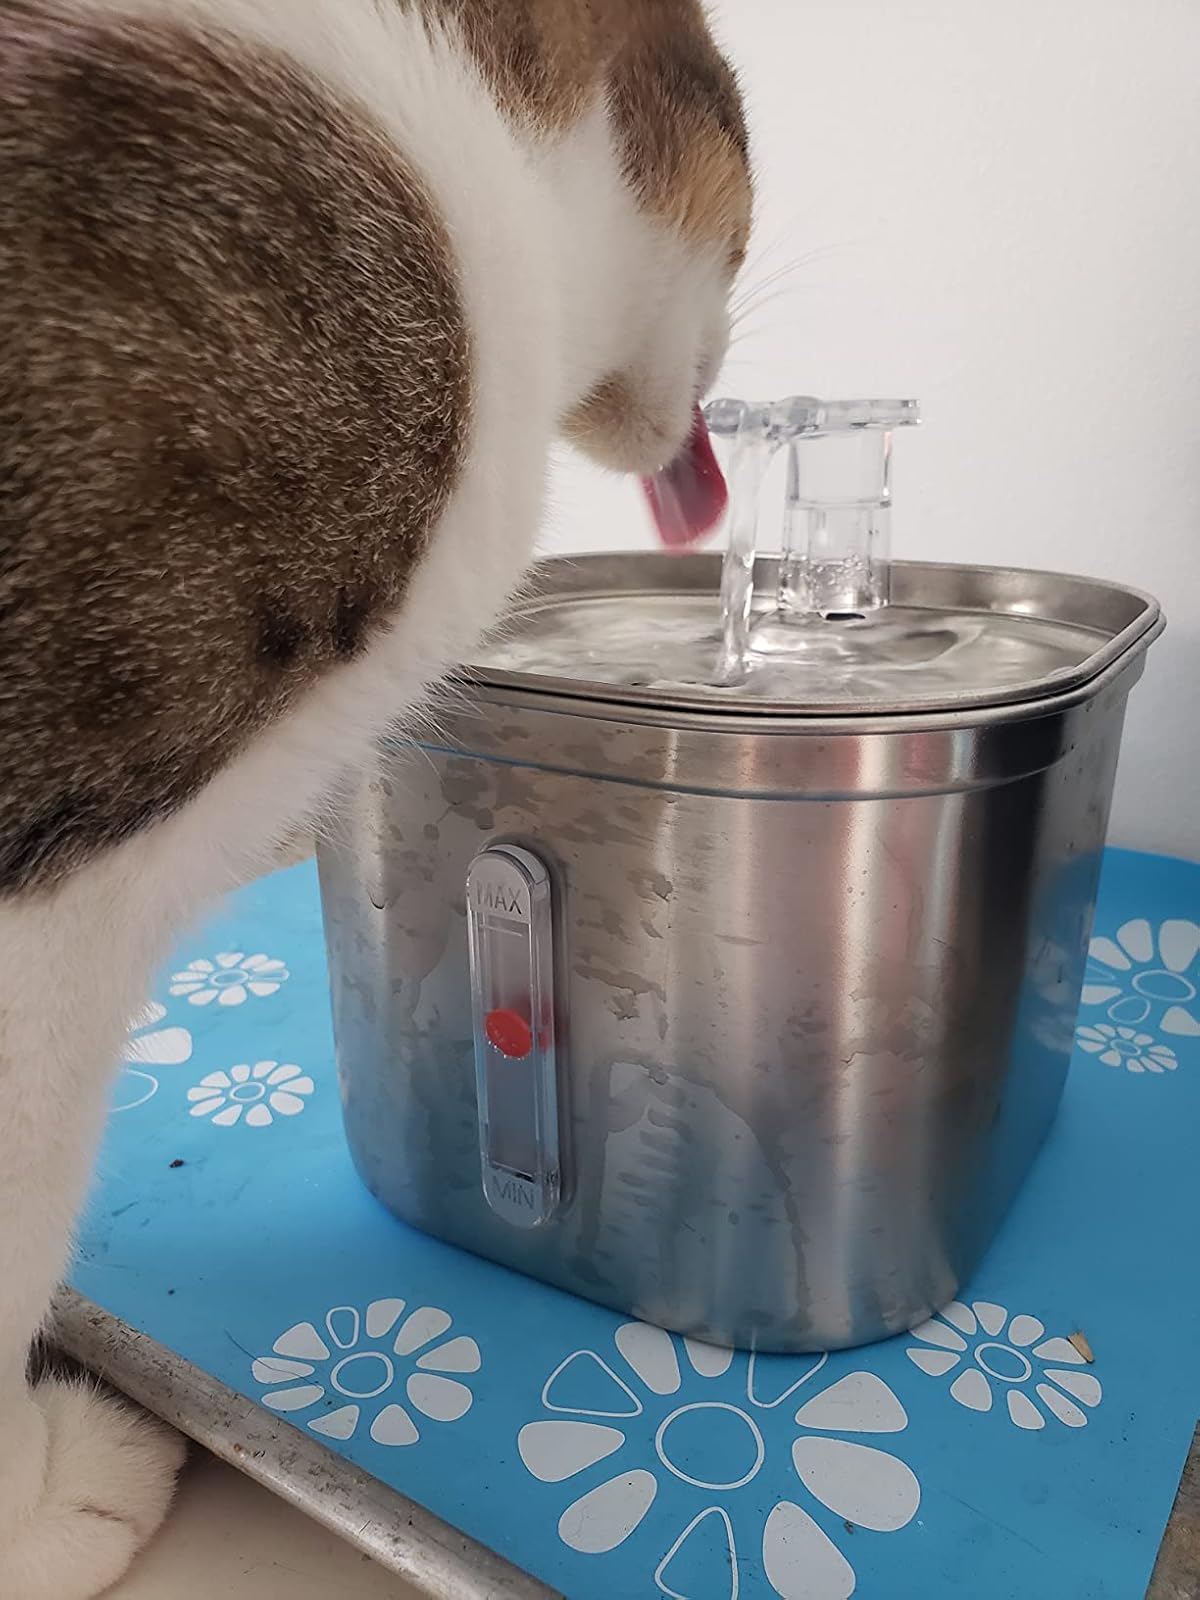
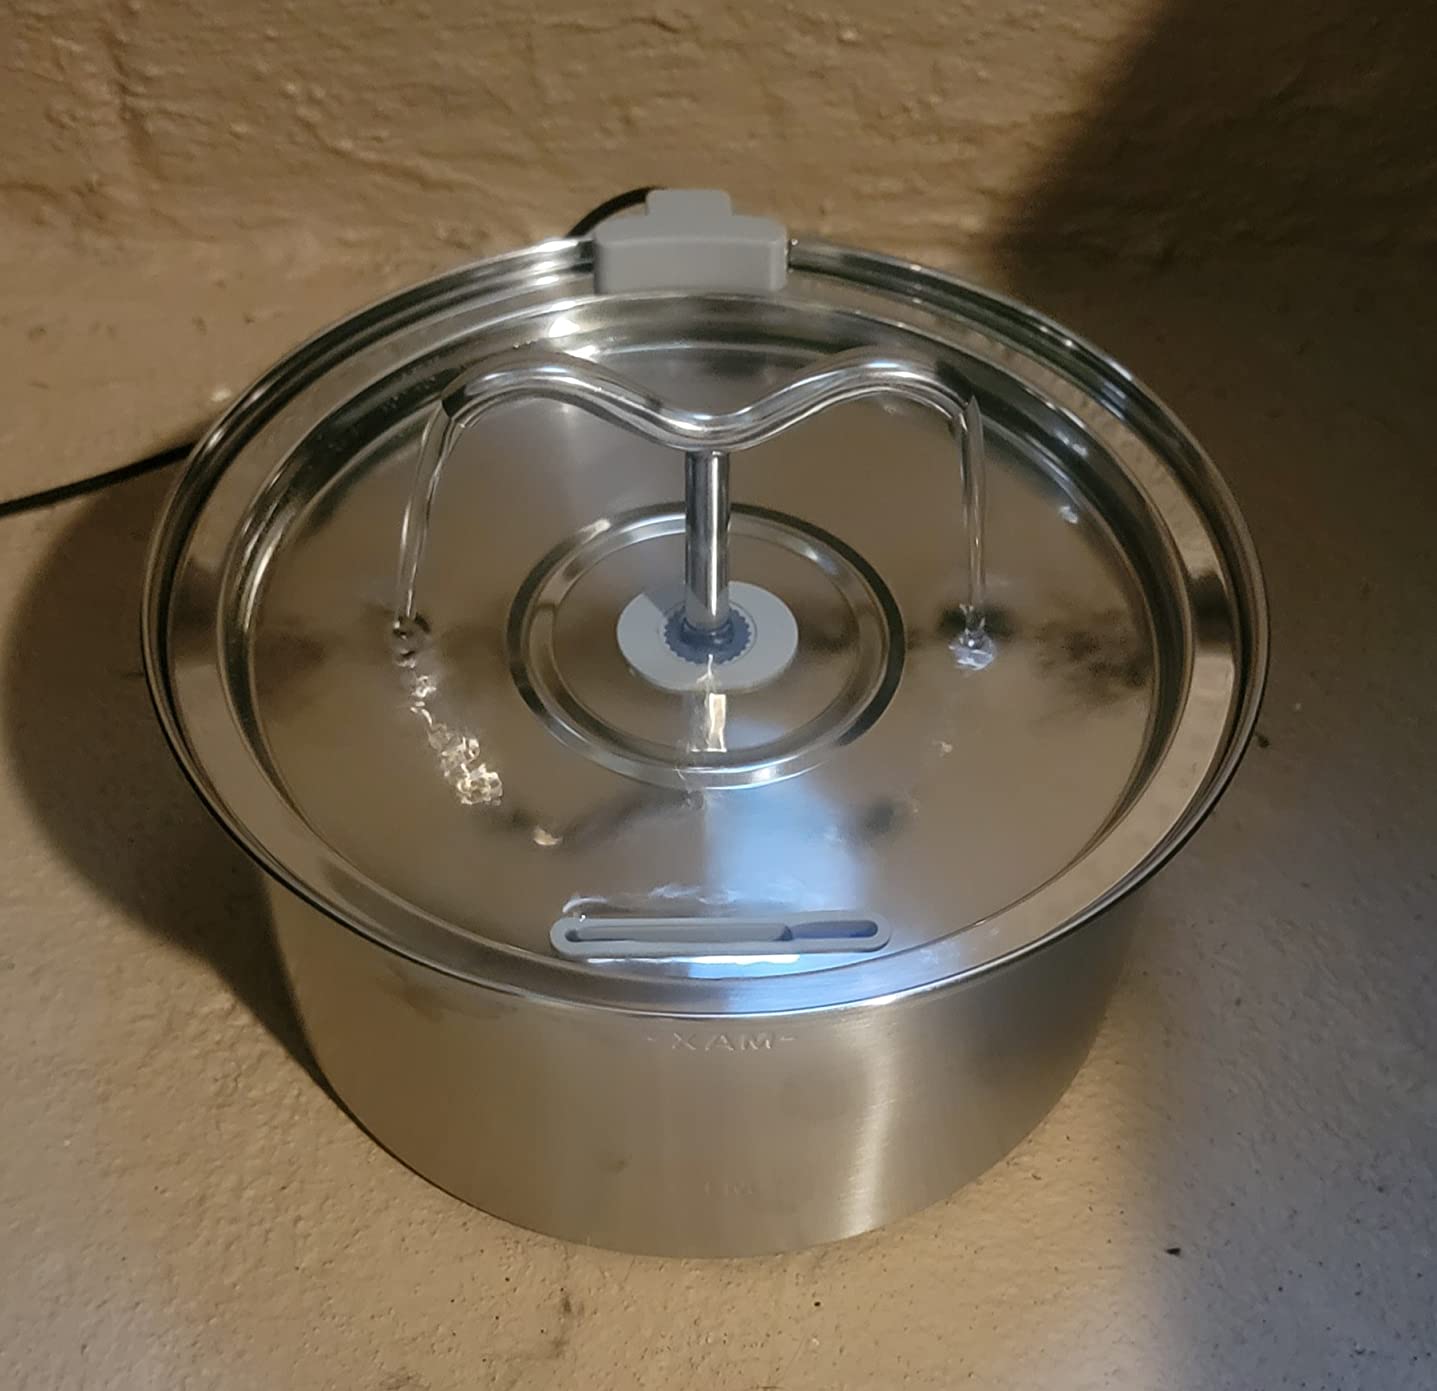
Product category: items_bowl
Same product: no